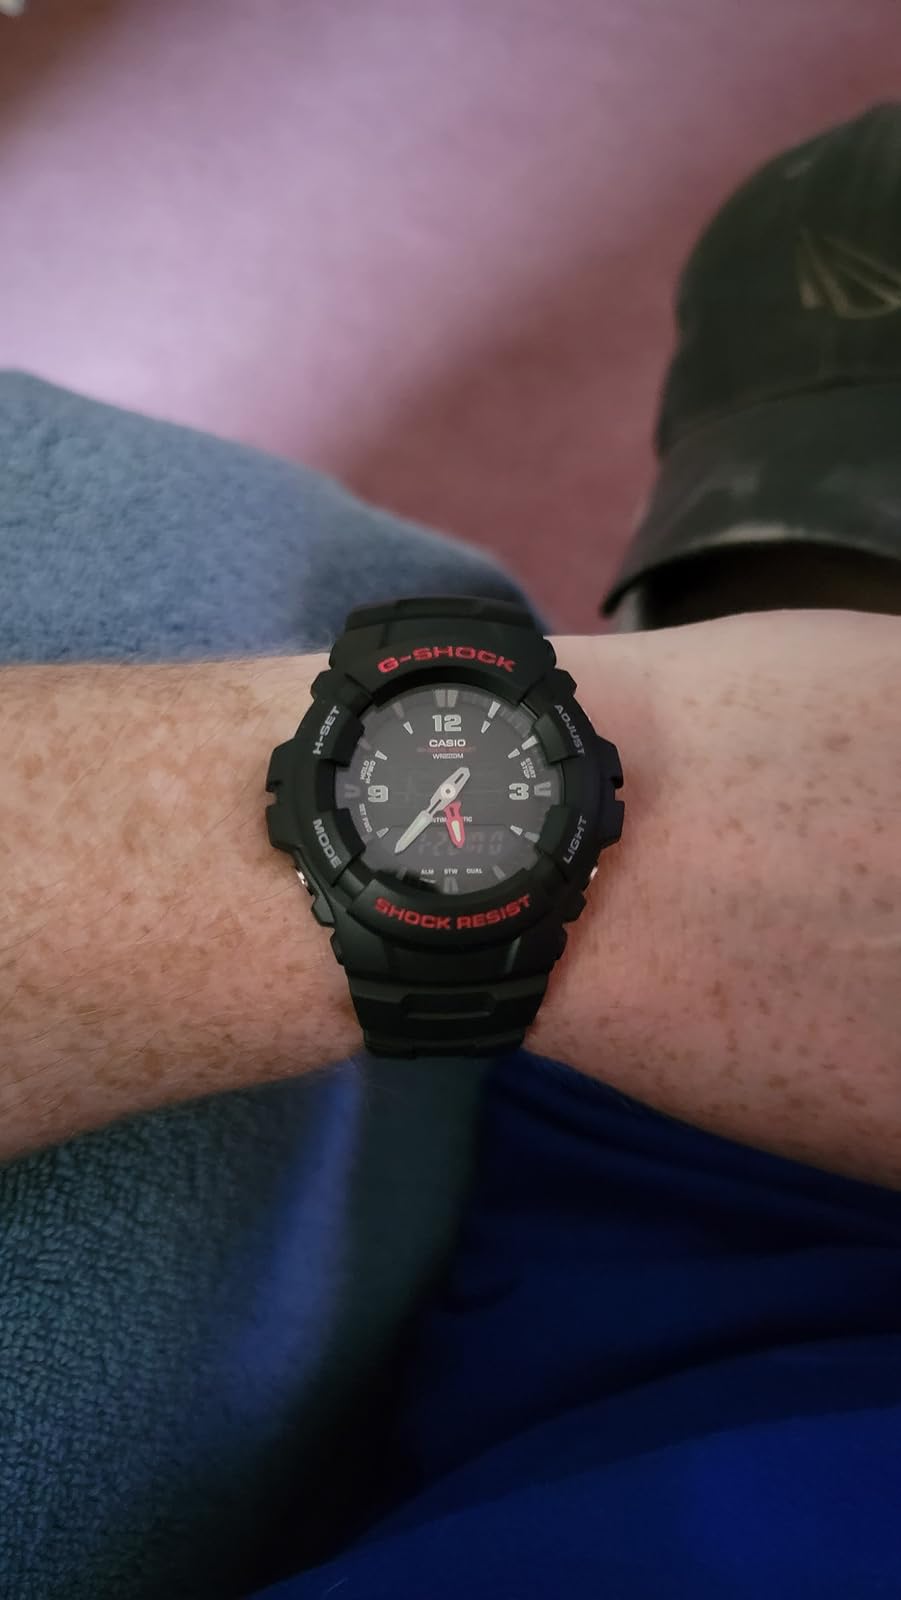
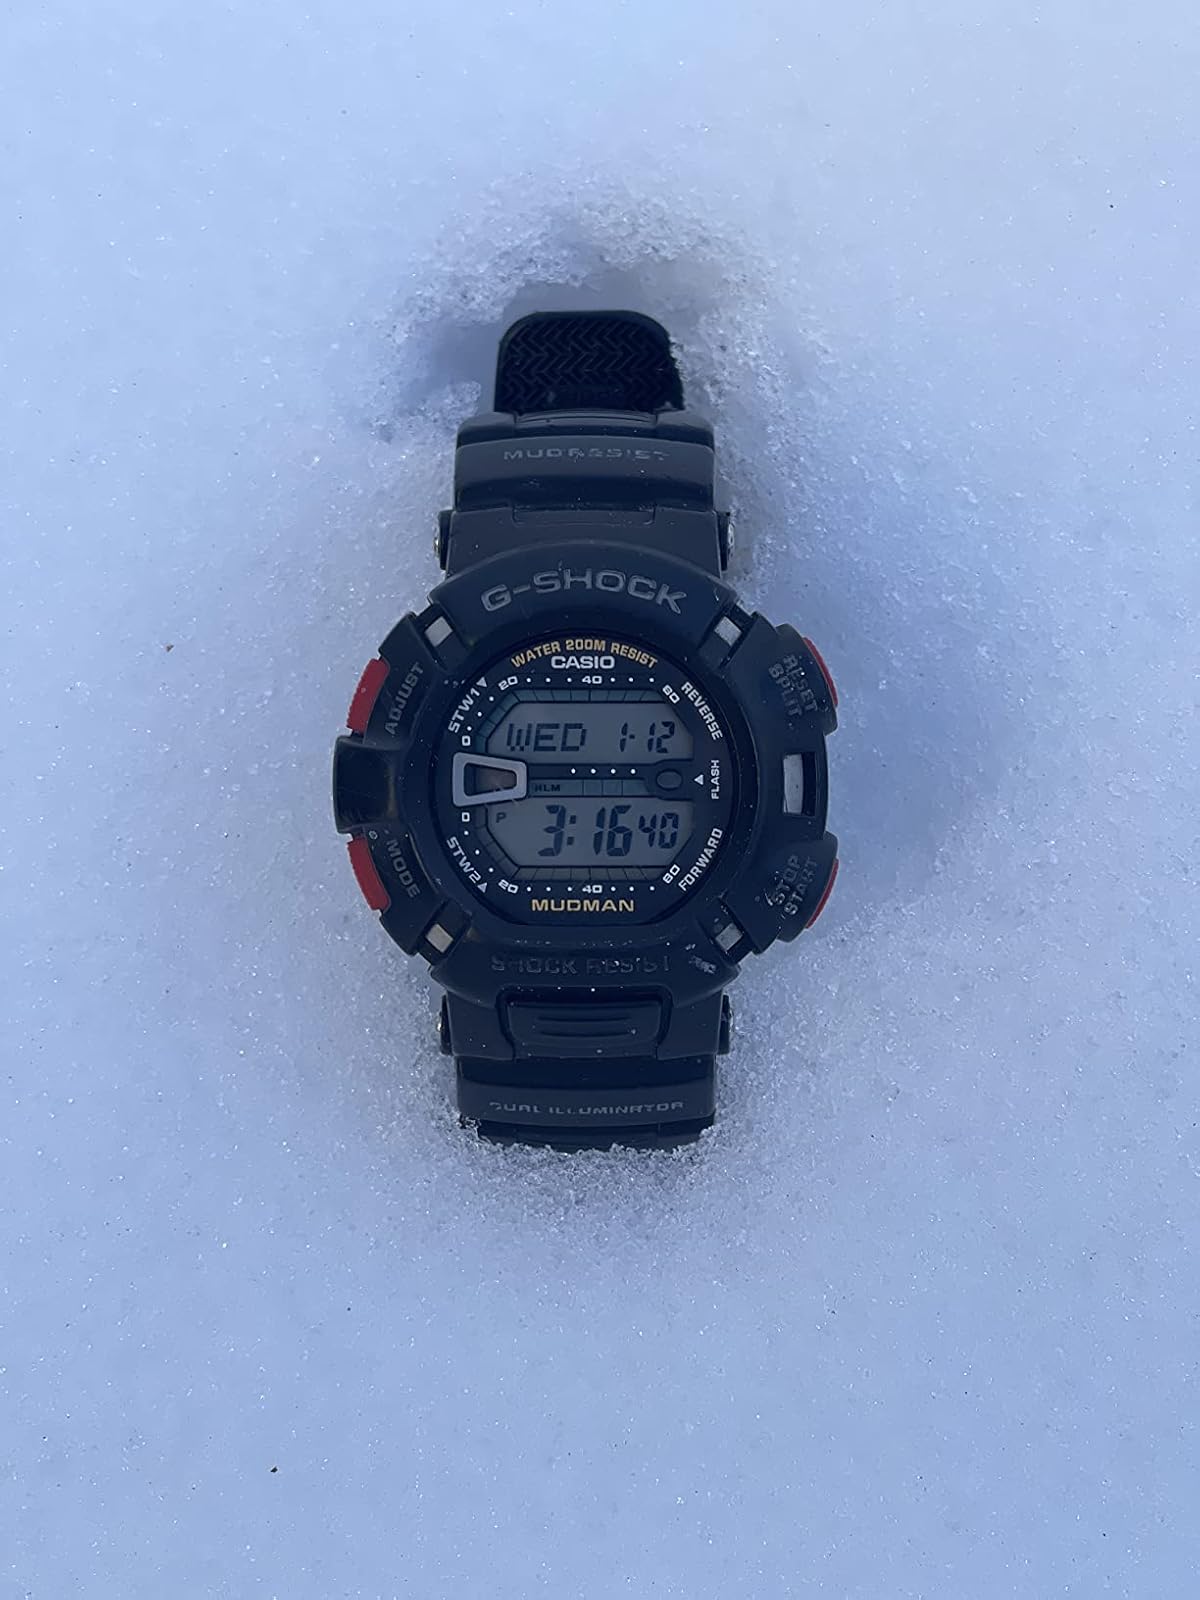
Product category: accessories_watch
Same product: no